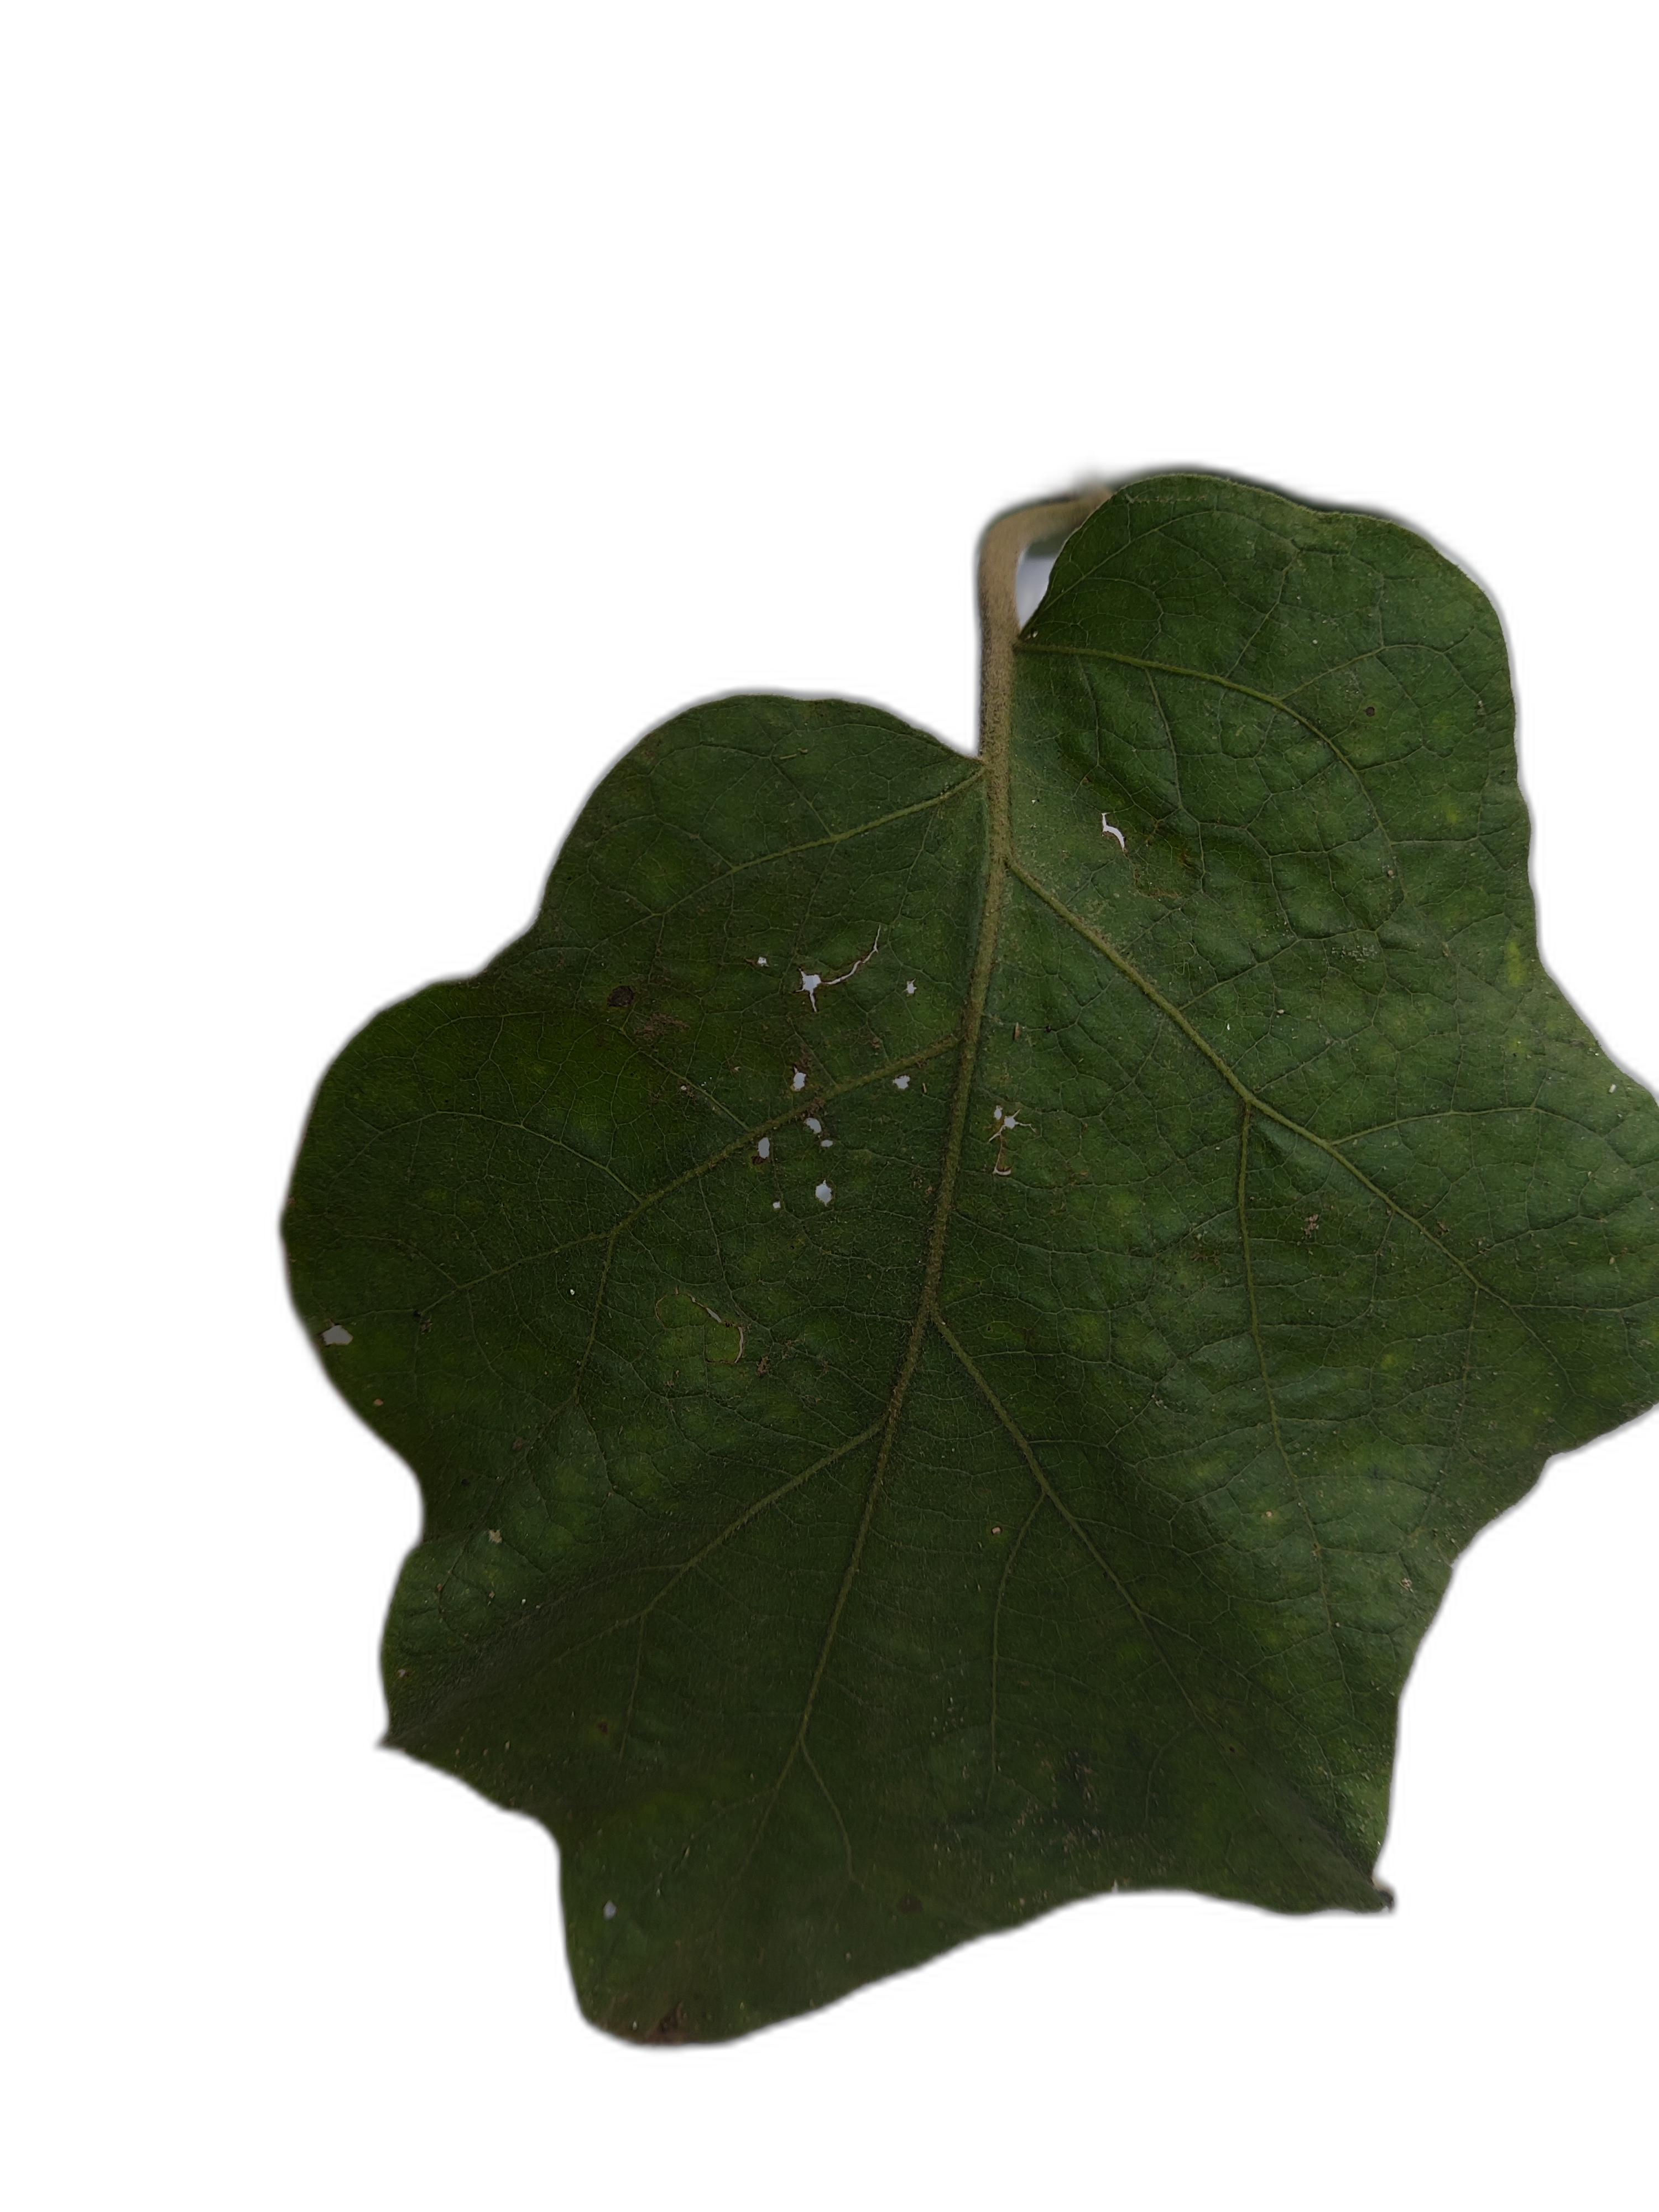
Label: Insect Pest Disease